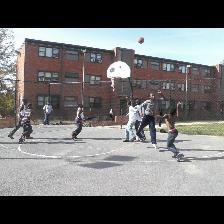
Label: Human